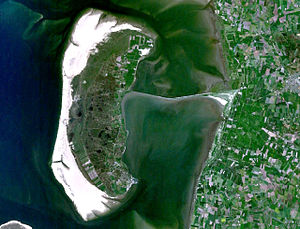
Rømø
Satellitfoto.
Rømø er en af de danske vadehavsøer i Vadehavet. Den 128,86 km² store ø har 559 indbyggere. Øen ligger ca. 10 km ude i Nordsøen, og er forbundet med fastlandet med Rømø-dæmningen. Rømø var tidligere en del af Skærbæk Kommune, men er efter strukturreformen 2007 blevet en del af Tønder Kommune. Vadehavet omkring Rømø er fredet, idet det indgår i den store Nationalpark Vadehavet.